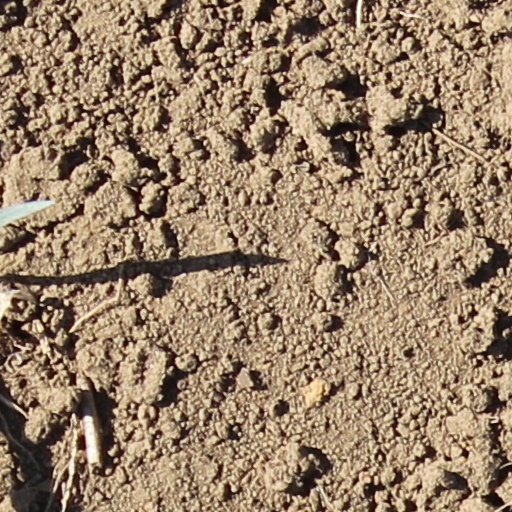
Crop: wheat